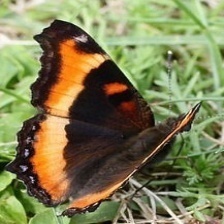
Species: MILBERTS TORTOISESHELL
Butterfly family (ImageNet category): admiral